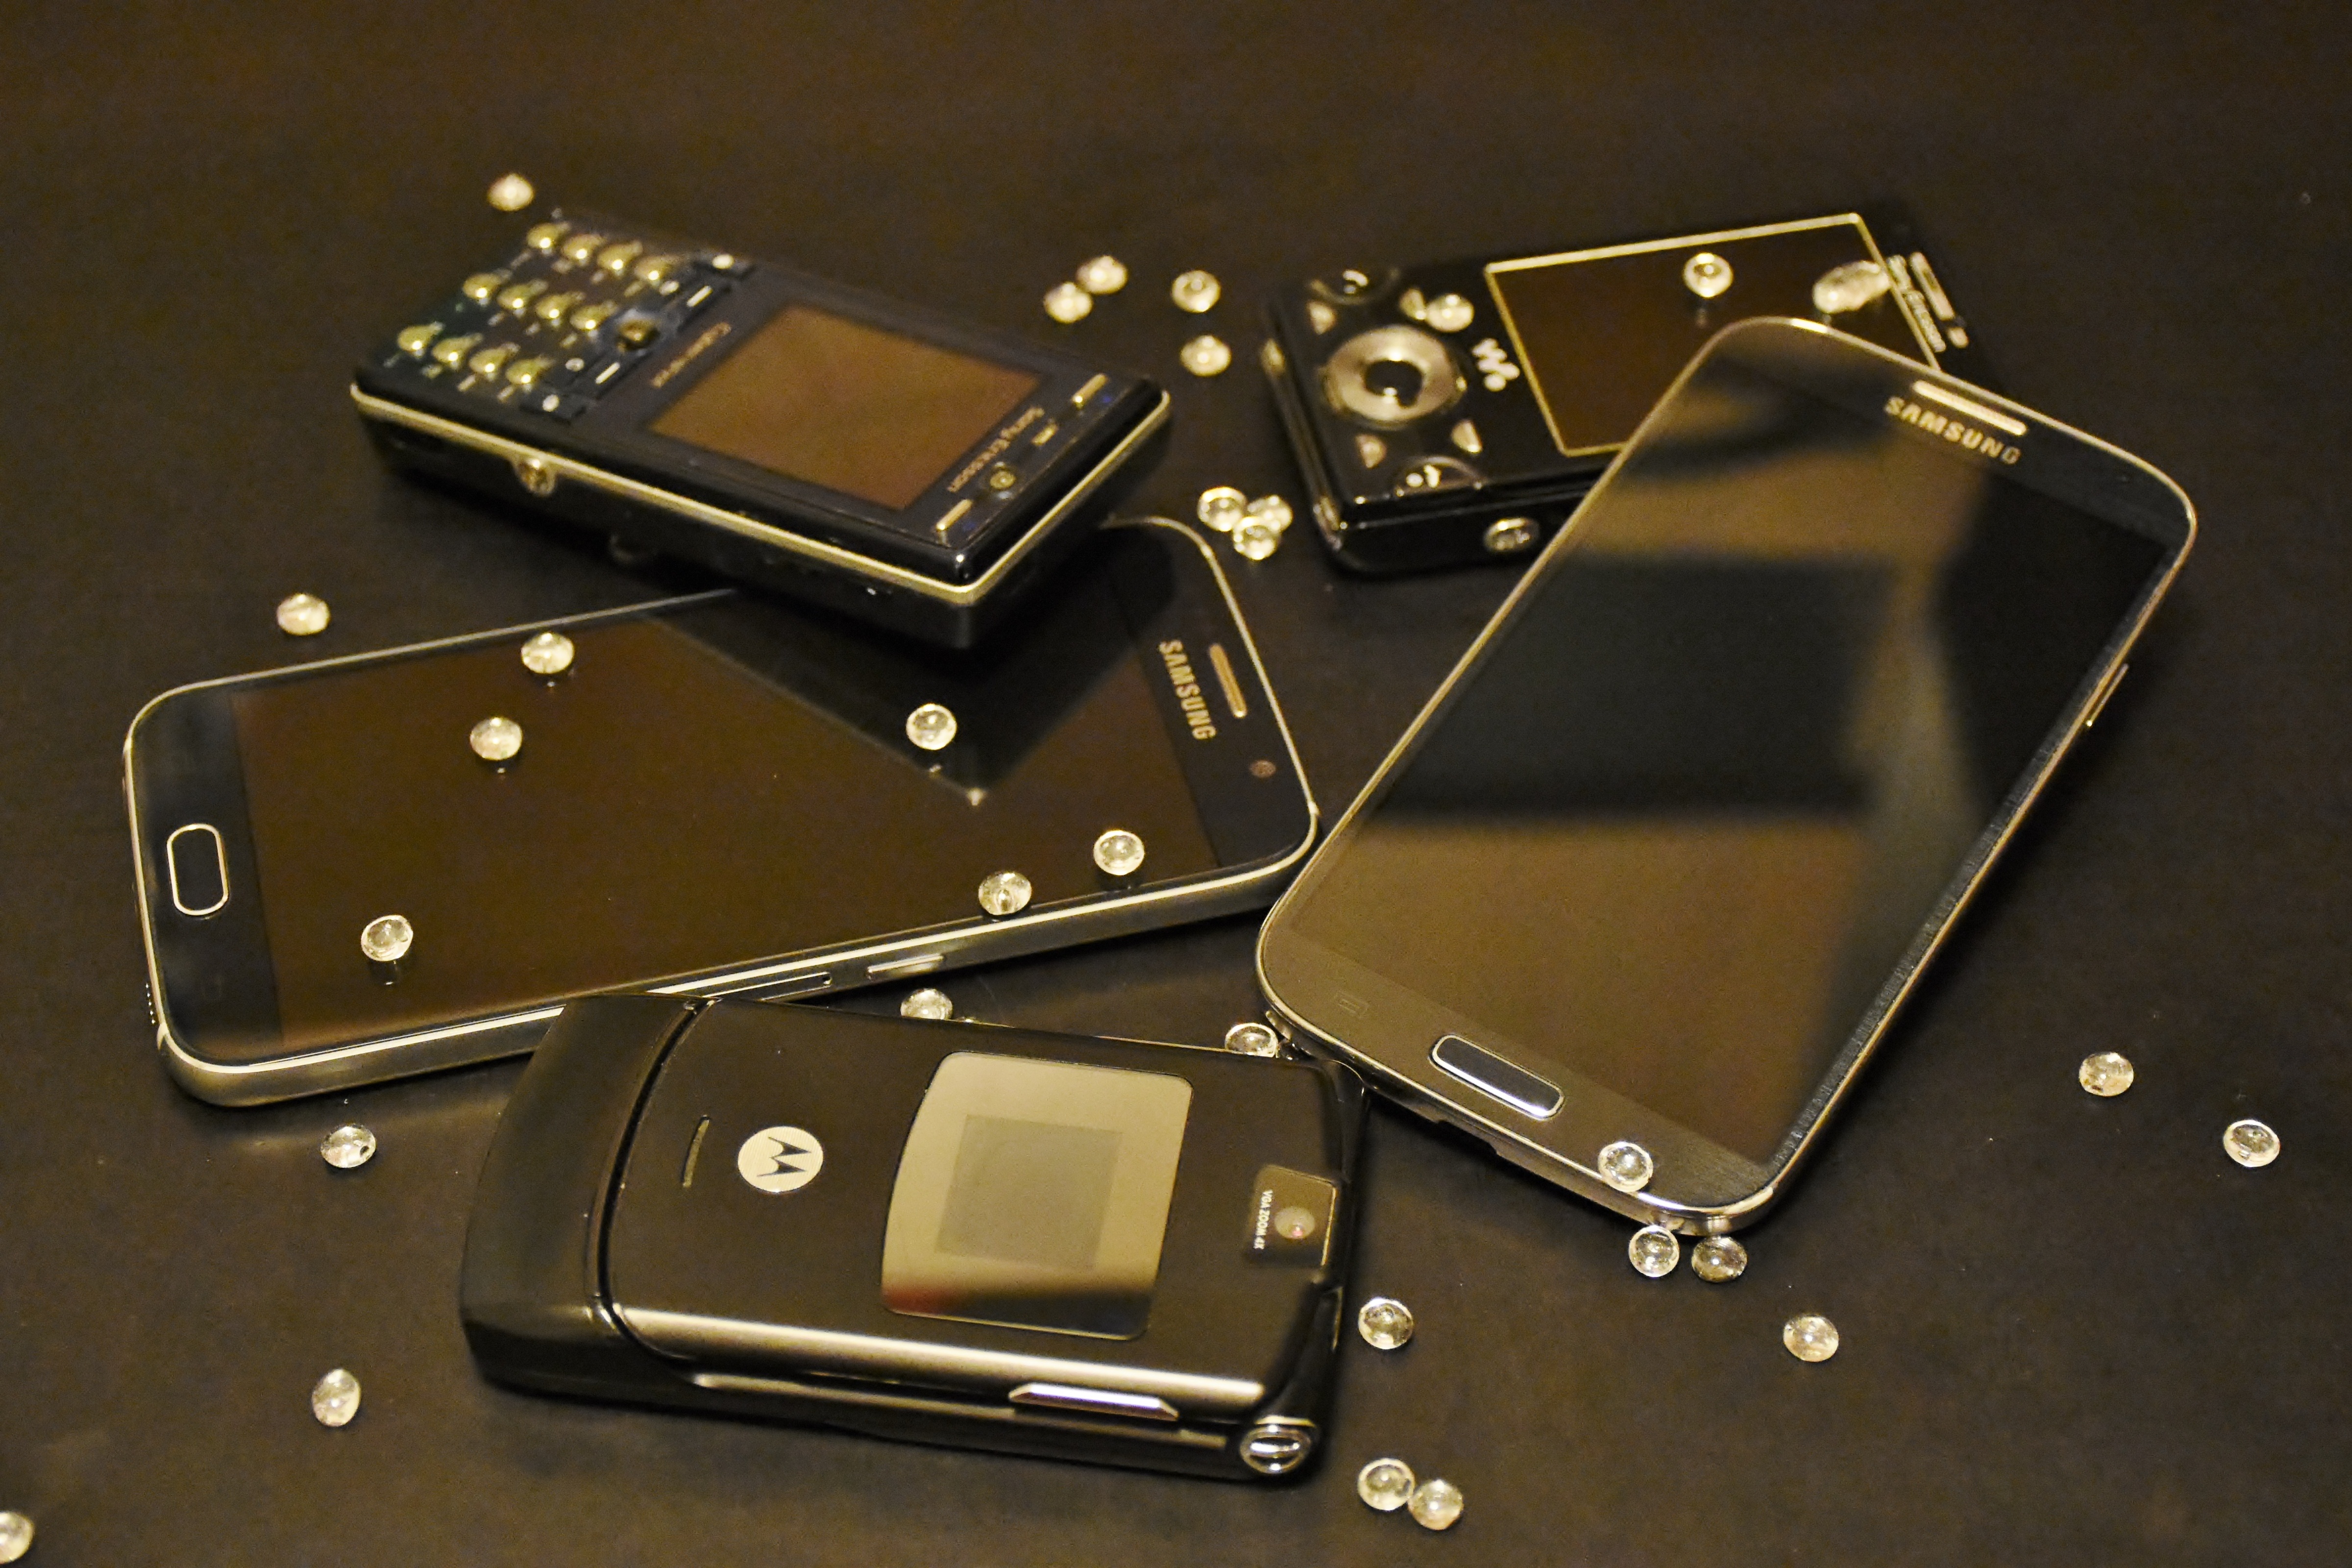
smartphone, mobile, screen, wood, technology, guitar, old, ad, phone, metal, communication, gadget, business, black, mobile phone, modern, device, background, electronics, samsung, digital, new, sony, smart, motorola, used connection